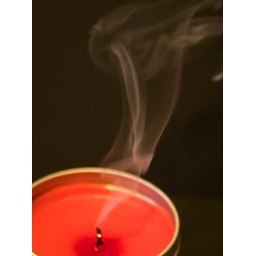
Smoke rising from a extinguished candle against black foam core board.Yes, I'm going to use a tripod next time :-)